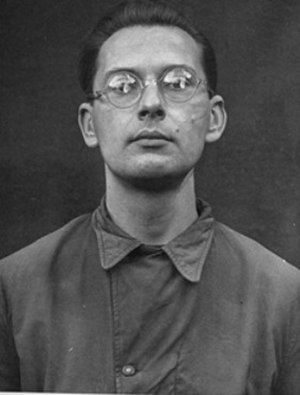
Rudolf Brandt
Rudolf Brandt på anklagebænken
Rudolf Brandt var en tysk SS-officer og embedsmand.